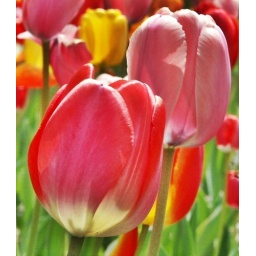
This was part of a large planting in front of an office building on Route 10 in Randolph, NJ